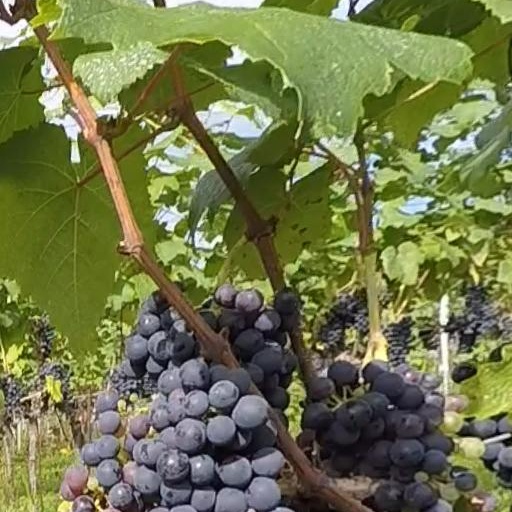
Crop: grape